Rio das Mortes (film)

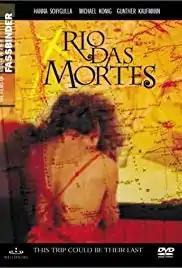

Rio das Mortes is a 1971 color film written and directed by Rainer Werner Fassbinder. One of the early Fassbinder films, it stars Hanna Schygulla as Hanna, as Michael/Mike and Günther Kaufmann as Gunther.